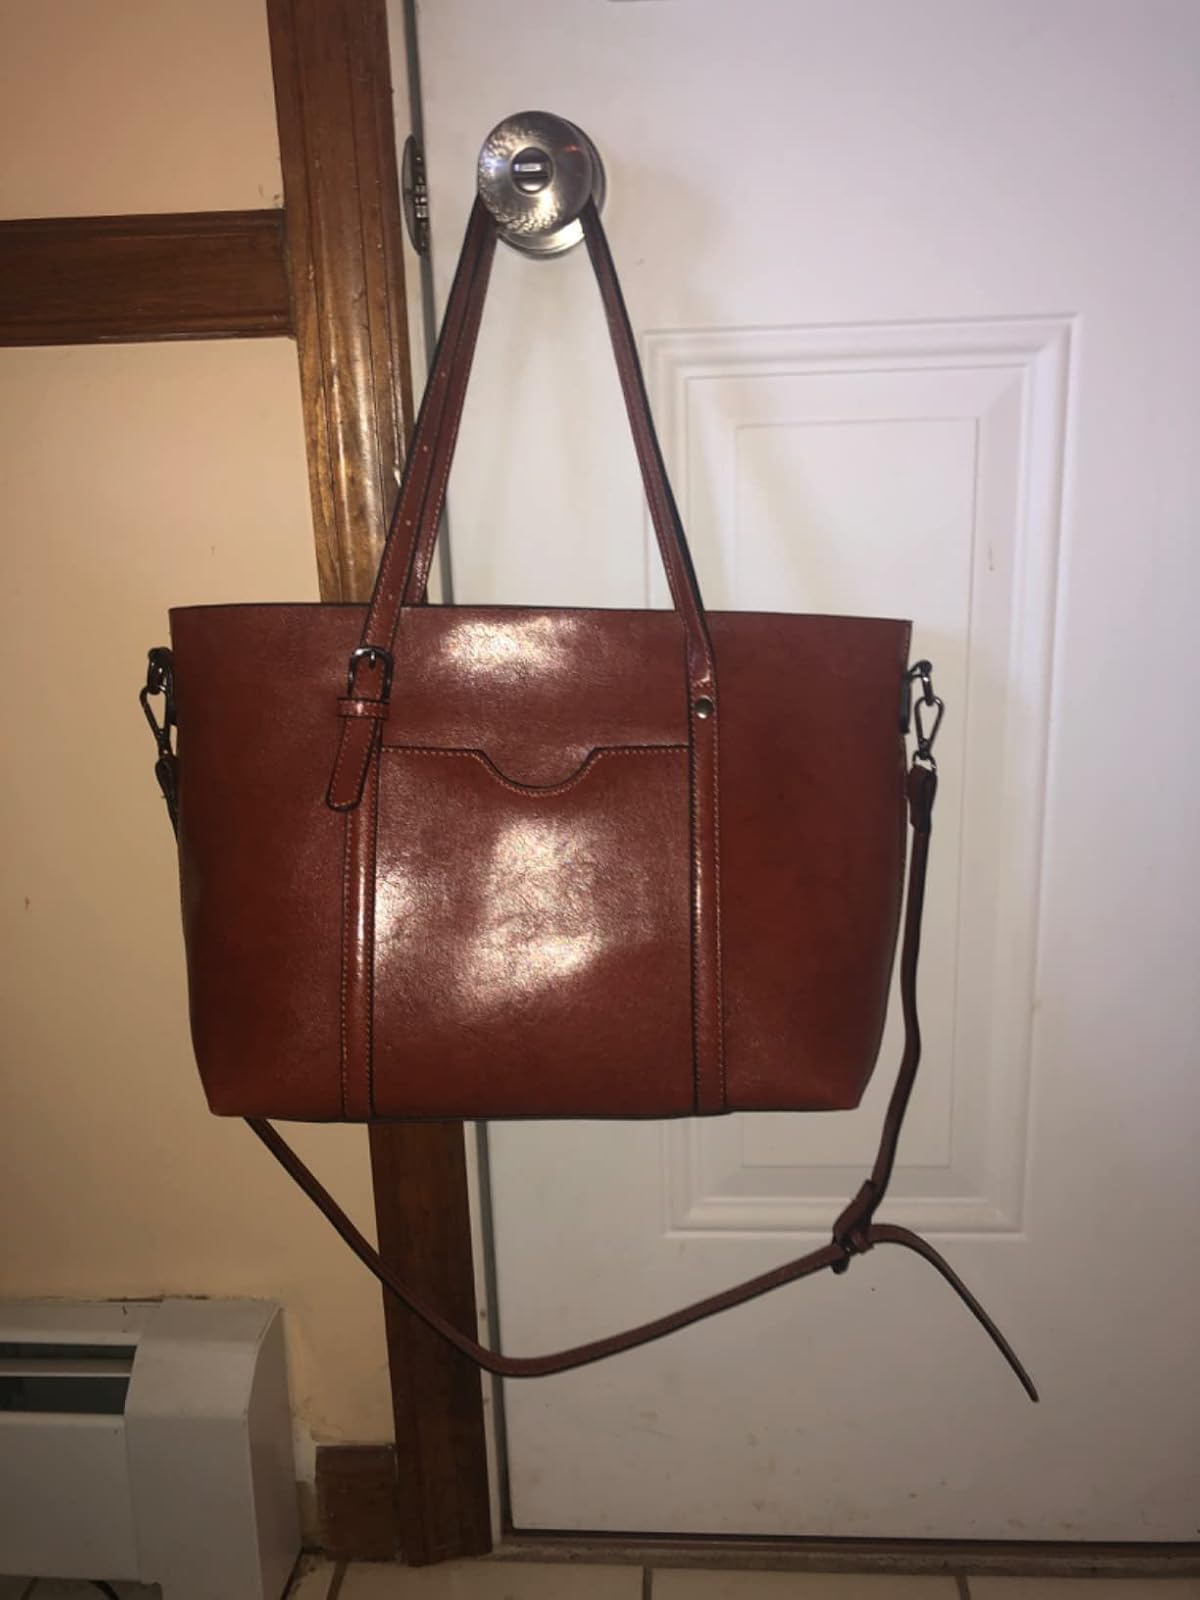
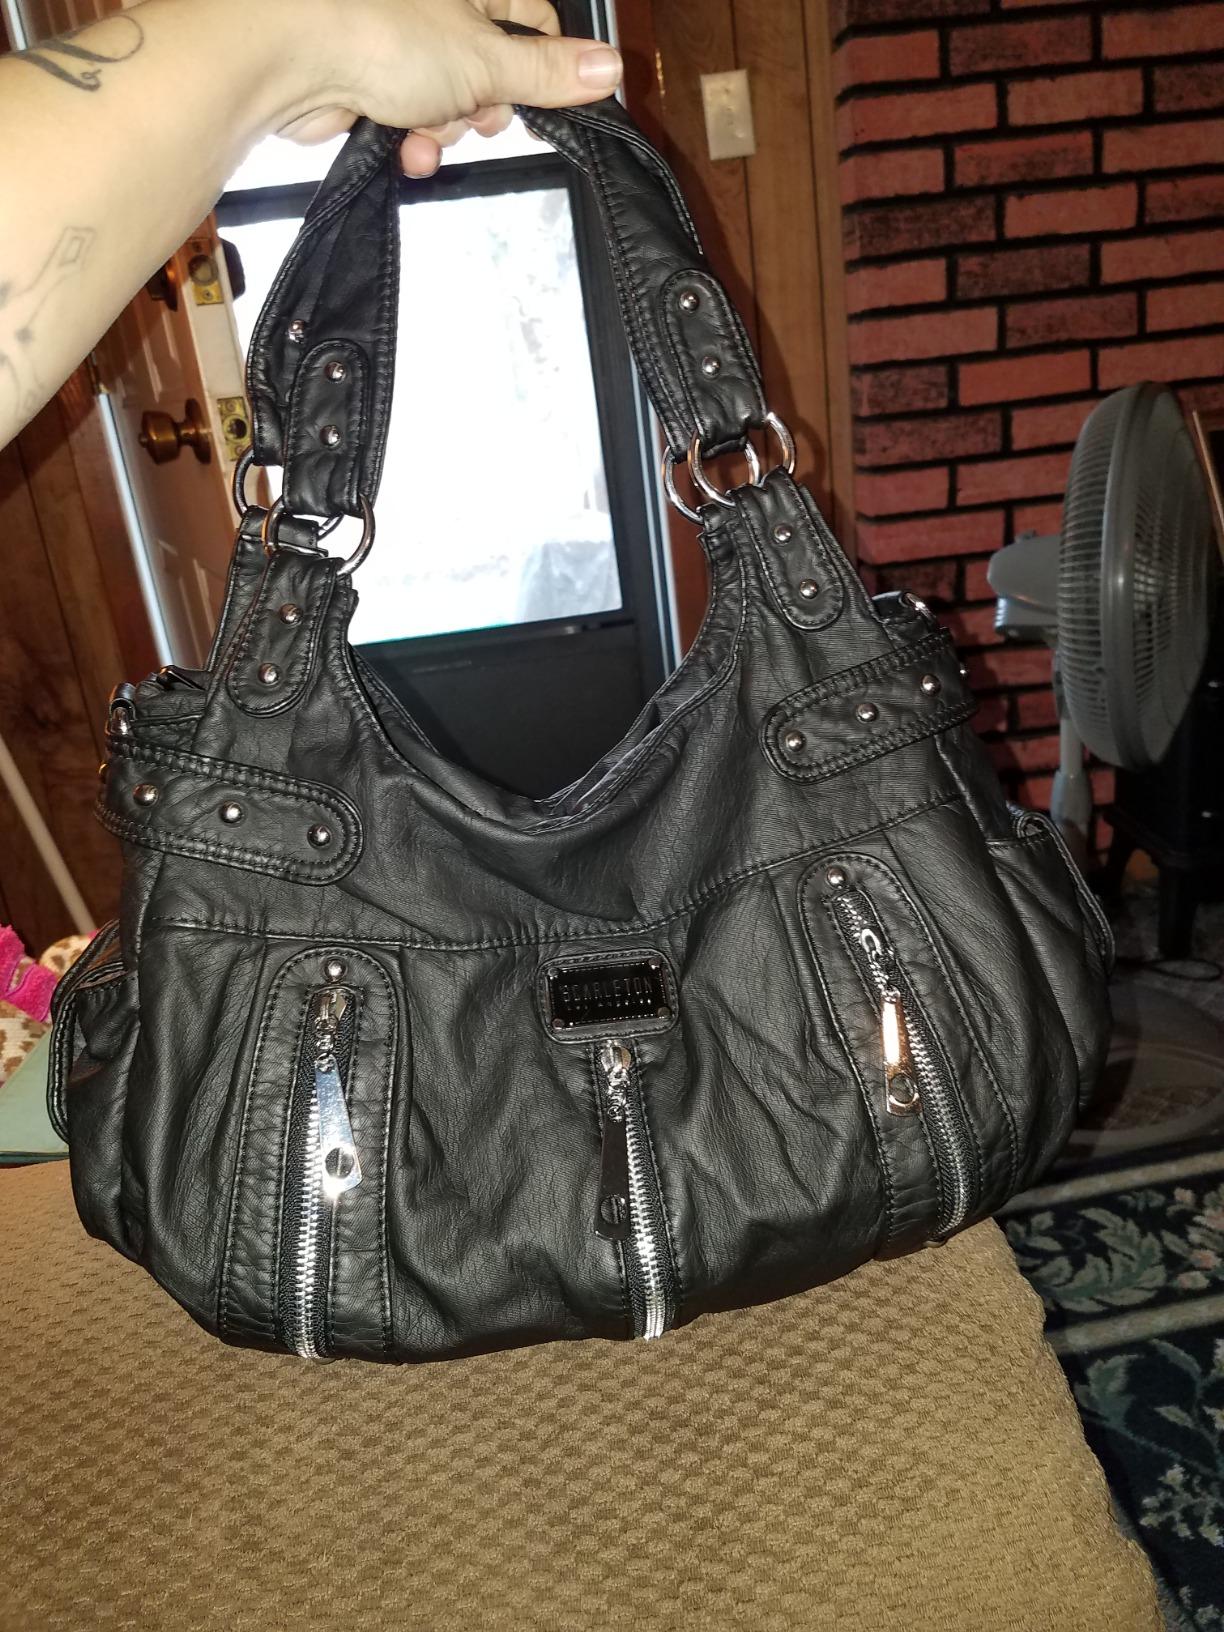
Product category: accessories_handbag
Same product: no